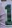
Number: 1